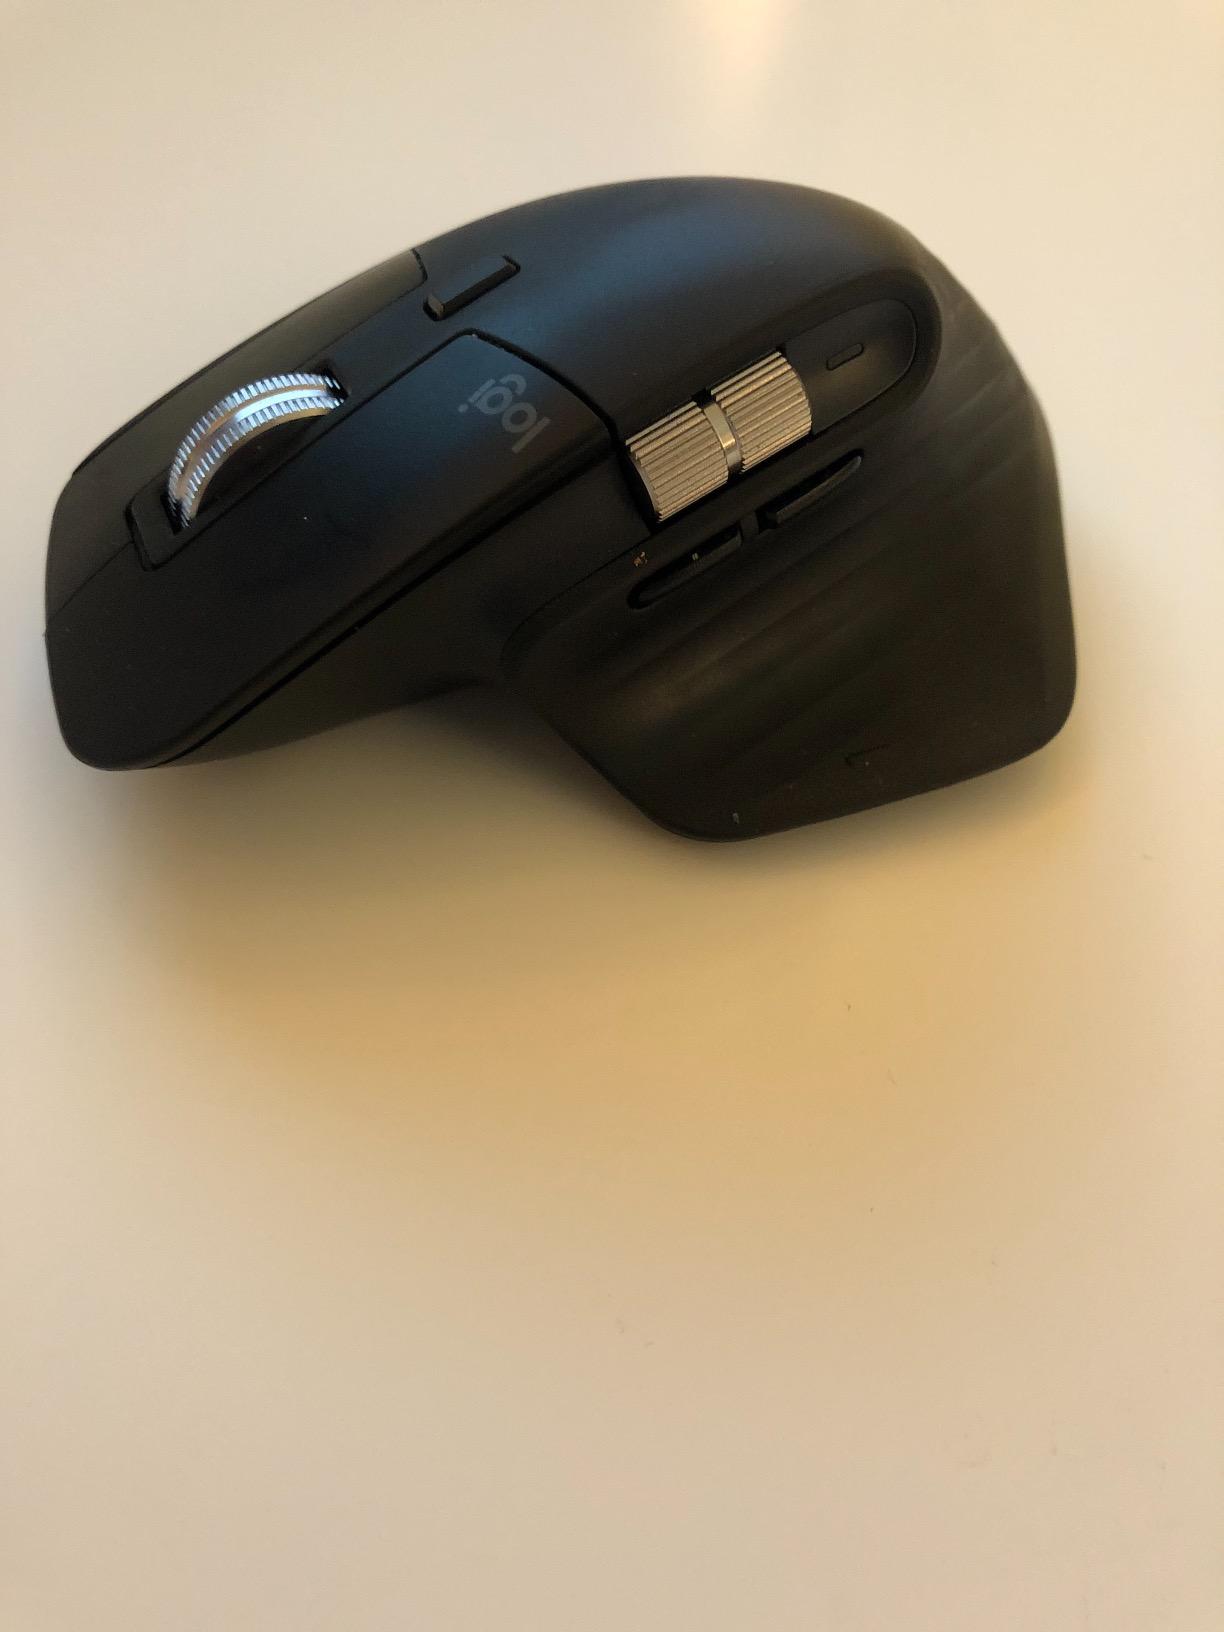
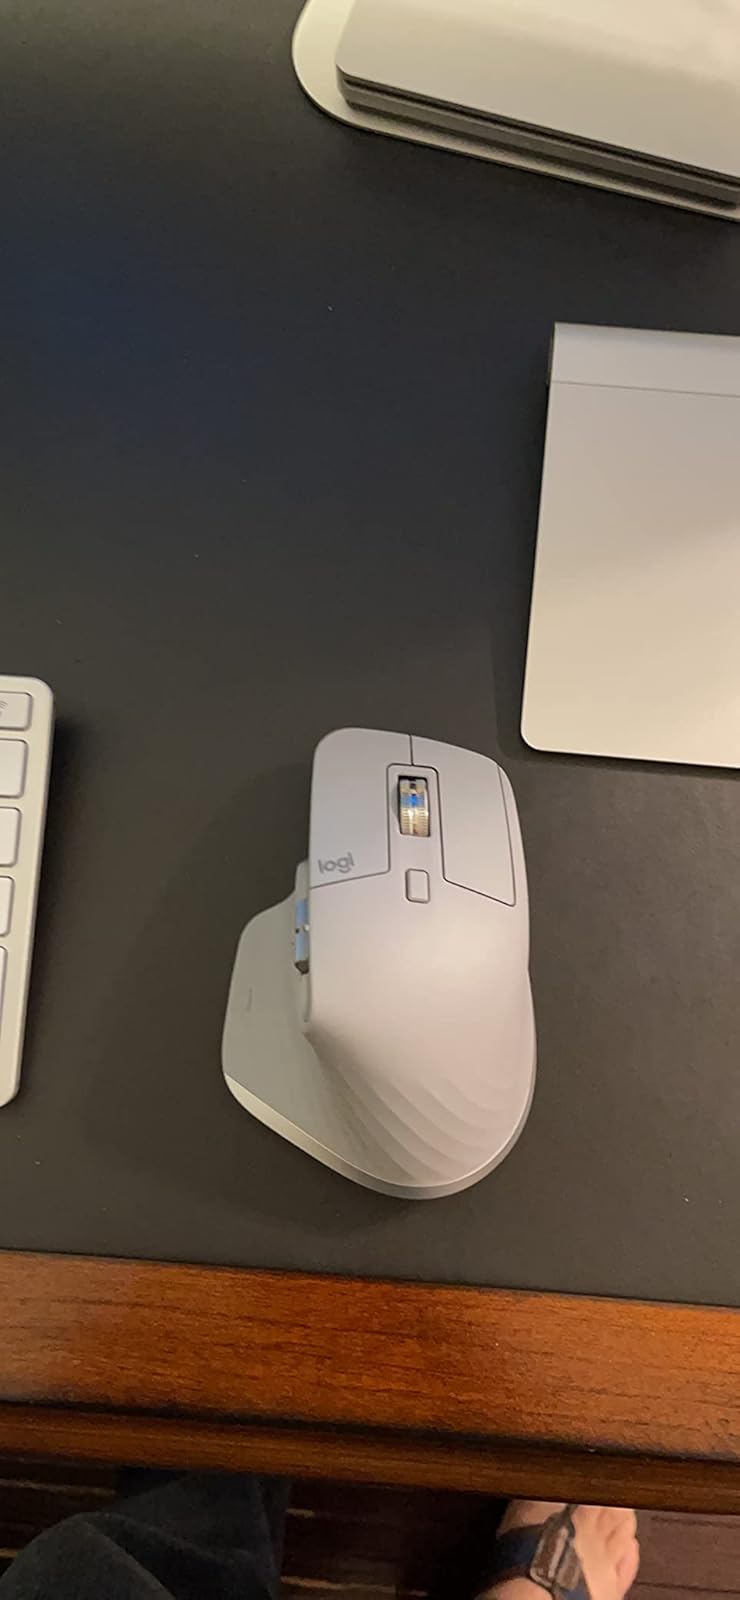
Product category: mouse
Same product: no